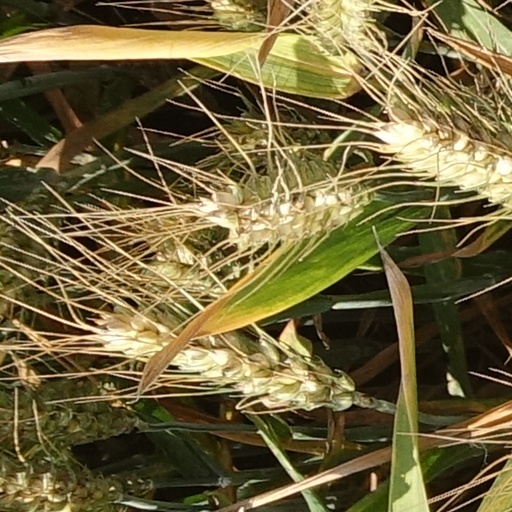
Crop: wheat